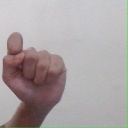
अक्षर: घ